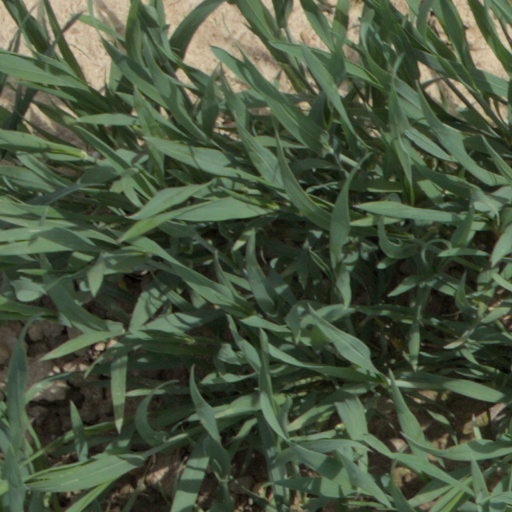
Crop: wheat